George Ault

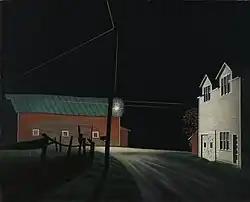
"Bright Light at Russell's Corners" (1946)

Although he had exhibited his works with some success, by the early 1930s his neurotic behavior and reclusiveness had alienated him from the gallery world. In 1937, Ault moved to Woodstock, New York with Louise Jonas, who would become his second wife, and tried to put his difficulties in the past. In Woodstock, the couple lived a penurious existence in a small rented cottage that had no electricity or indoor plumbing. Depending on Louise for income, Ault created some of his finest paintings during this time, but had difficulty selling them. In 1948, Ault was discovered dead five days after drowning in the Sawkill Brook on December 30, when he had taken a solitary walk in stormy and dark weather. The death was deemed a suicide by the coroner. In his lifetime, his works were displayed at the Whitney Museum of American Art and the Addison Gallery of American Art (in Andover, Massachusetts), among others.